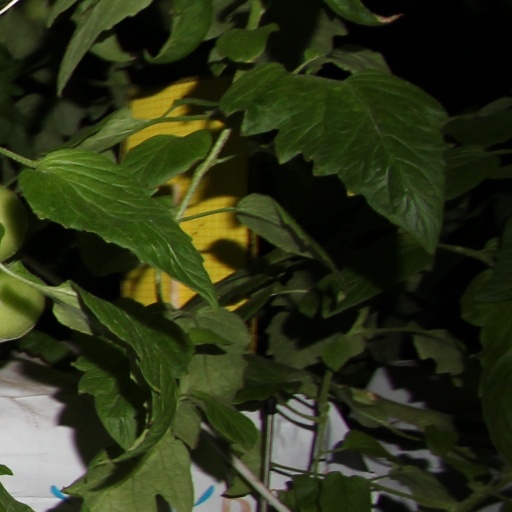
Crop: tomato